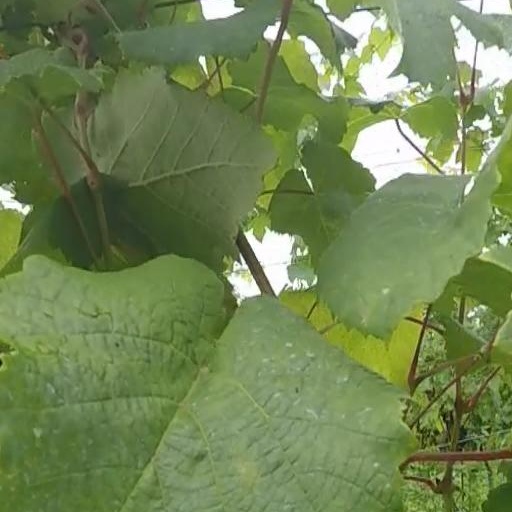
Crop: grape